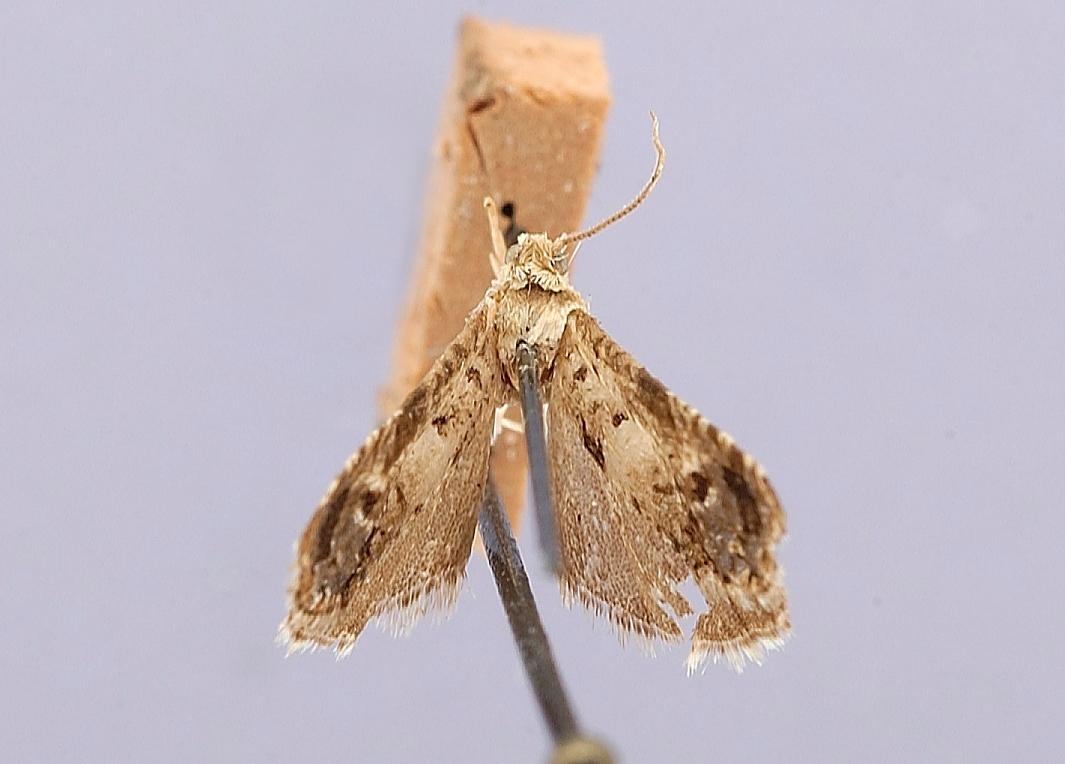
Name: Epiblema gratuitana
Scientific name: Epiblema gratuitana Heinrich, 1923
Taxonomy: Animalia, Arthropoda, Insecta, Lepidoptera, Tortricidae
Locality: East Sound, San Juan, Washington, United States
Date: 11 Jul 1901